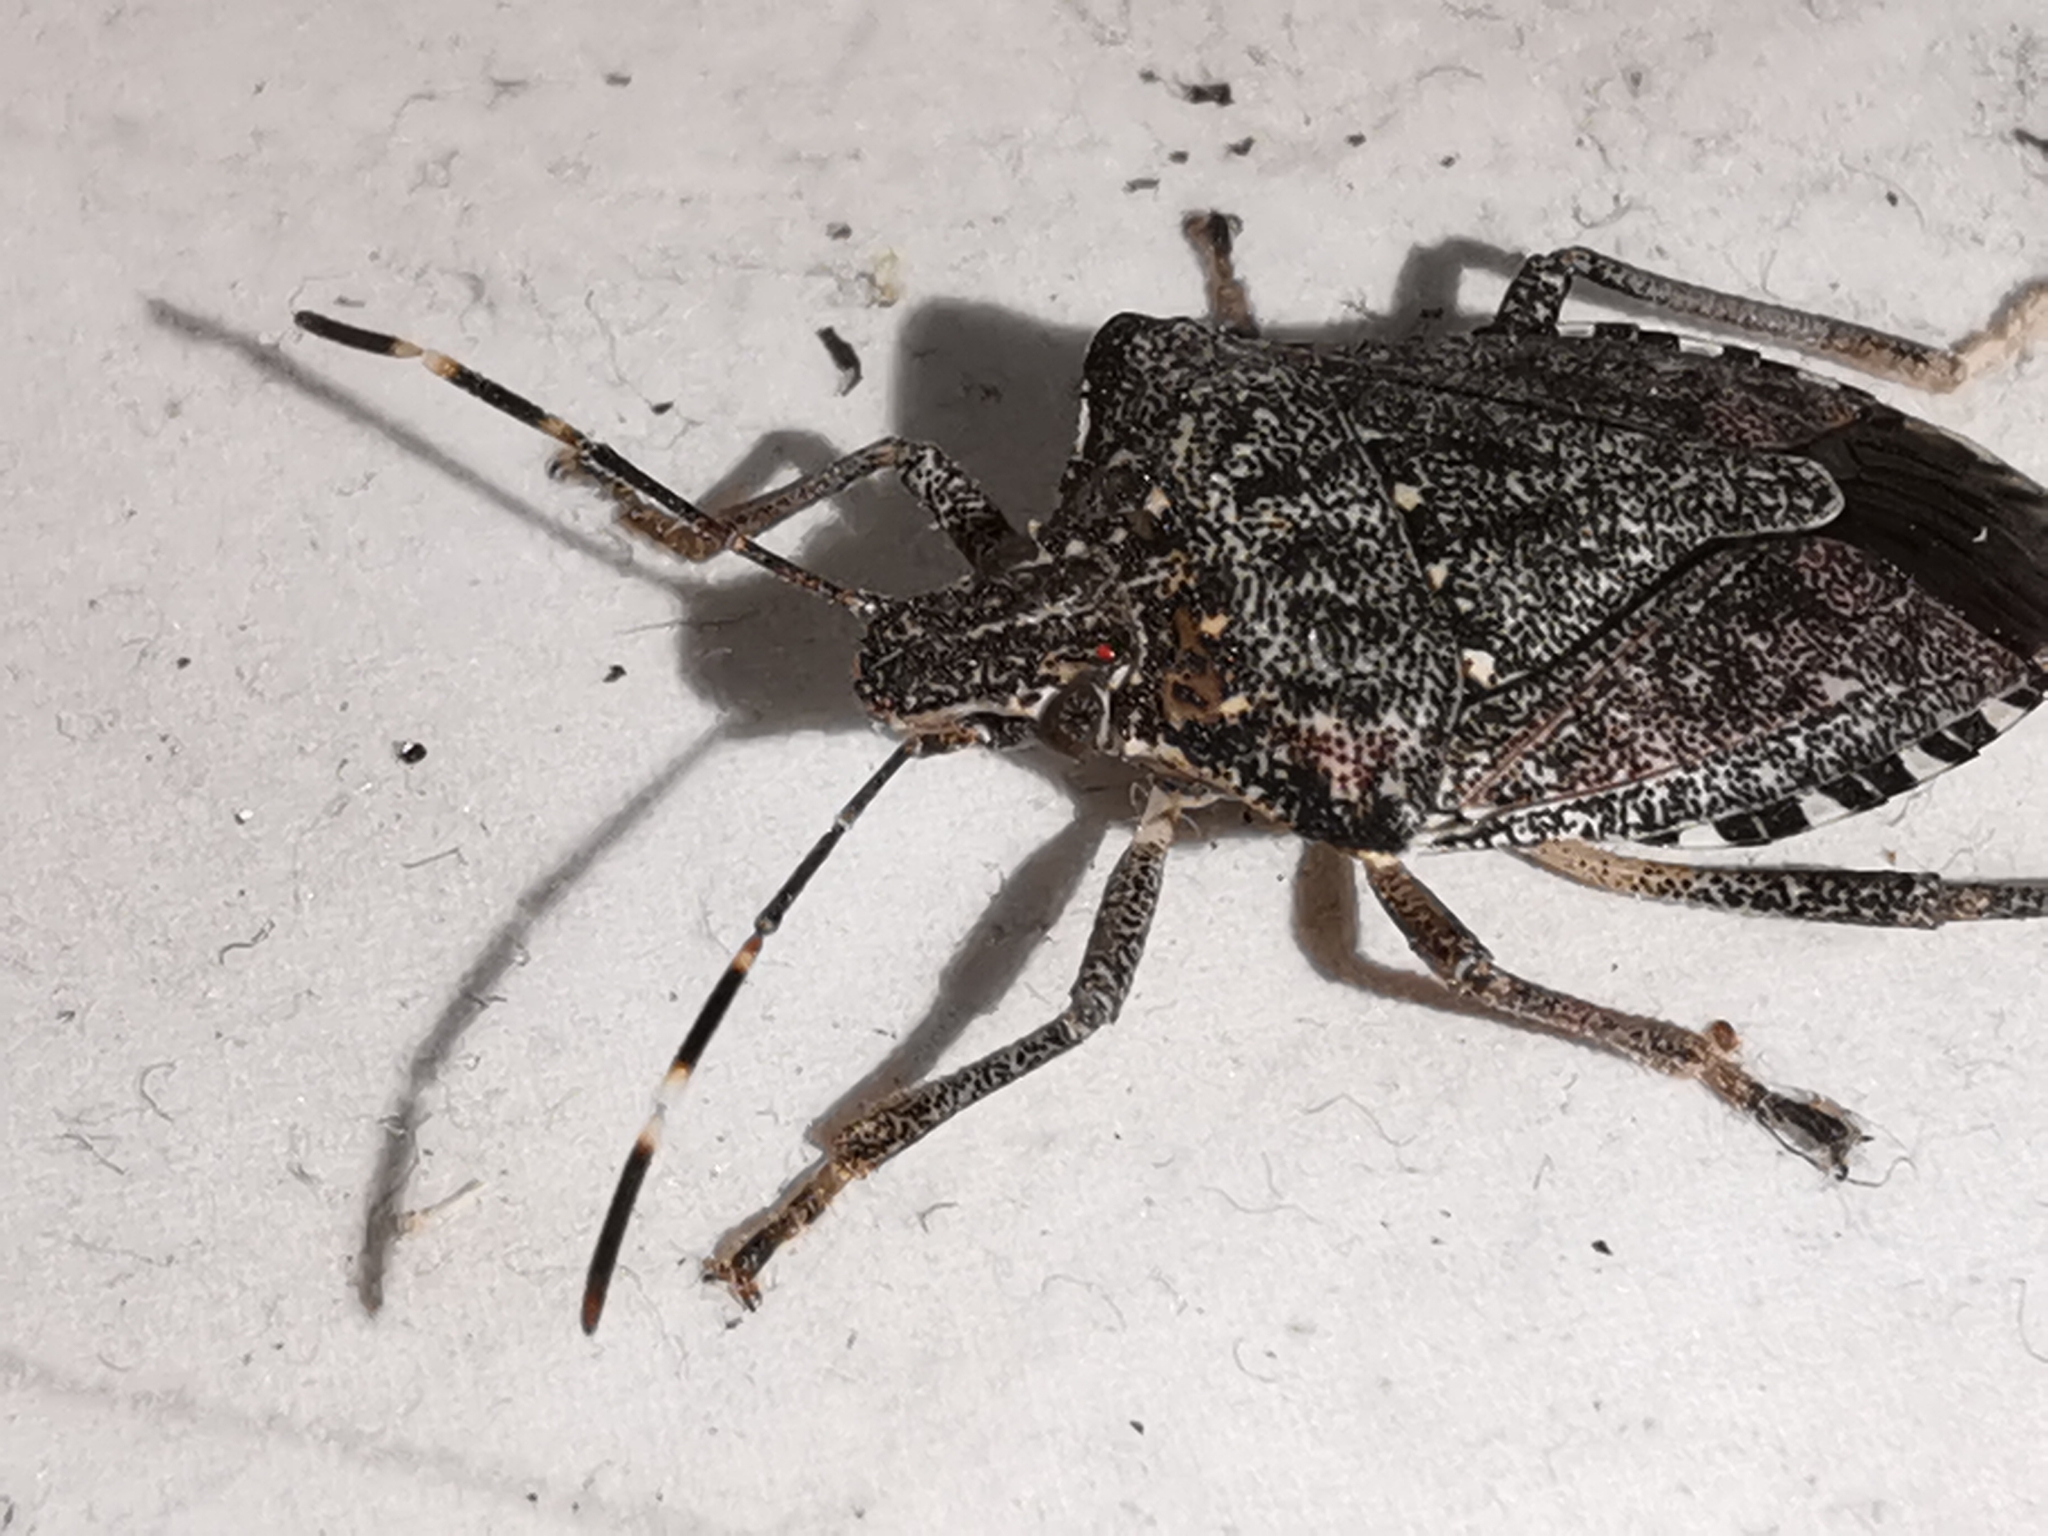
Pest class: stink_bug